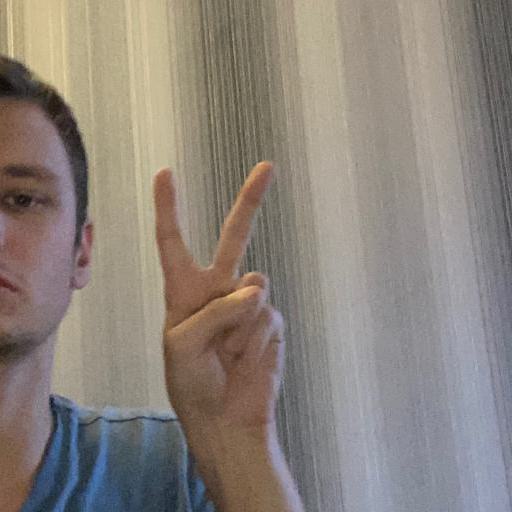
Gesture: peace